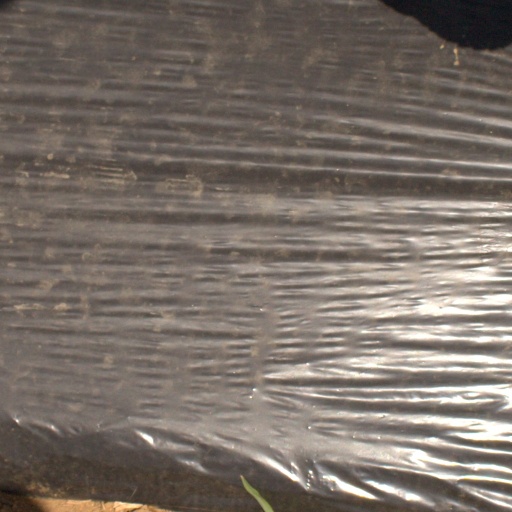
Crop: Jerusalem artichoke